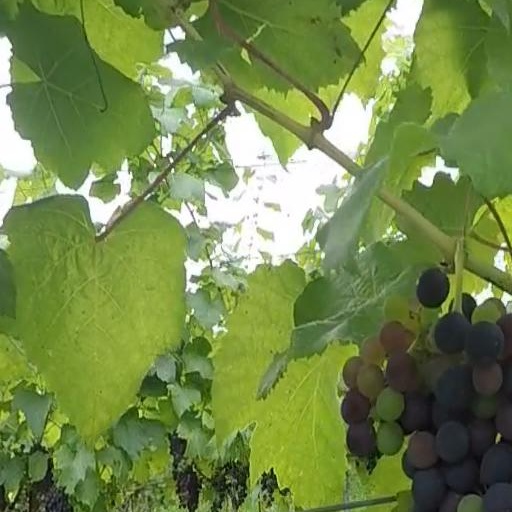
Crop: grape